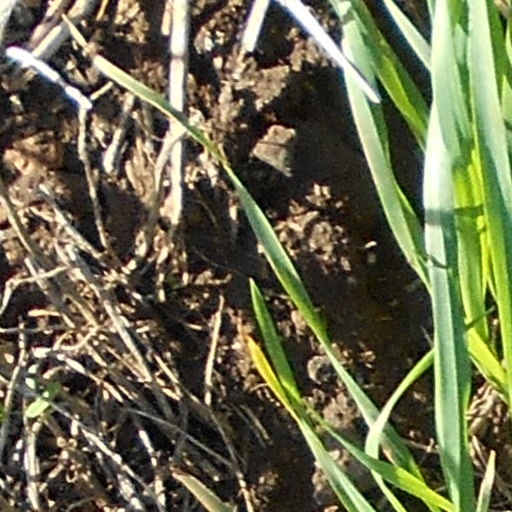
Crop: wheat